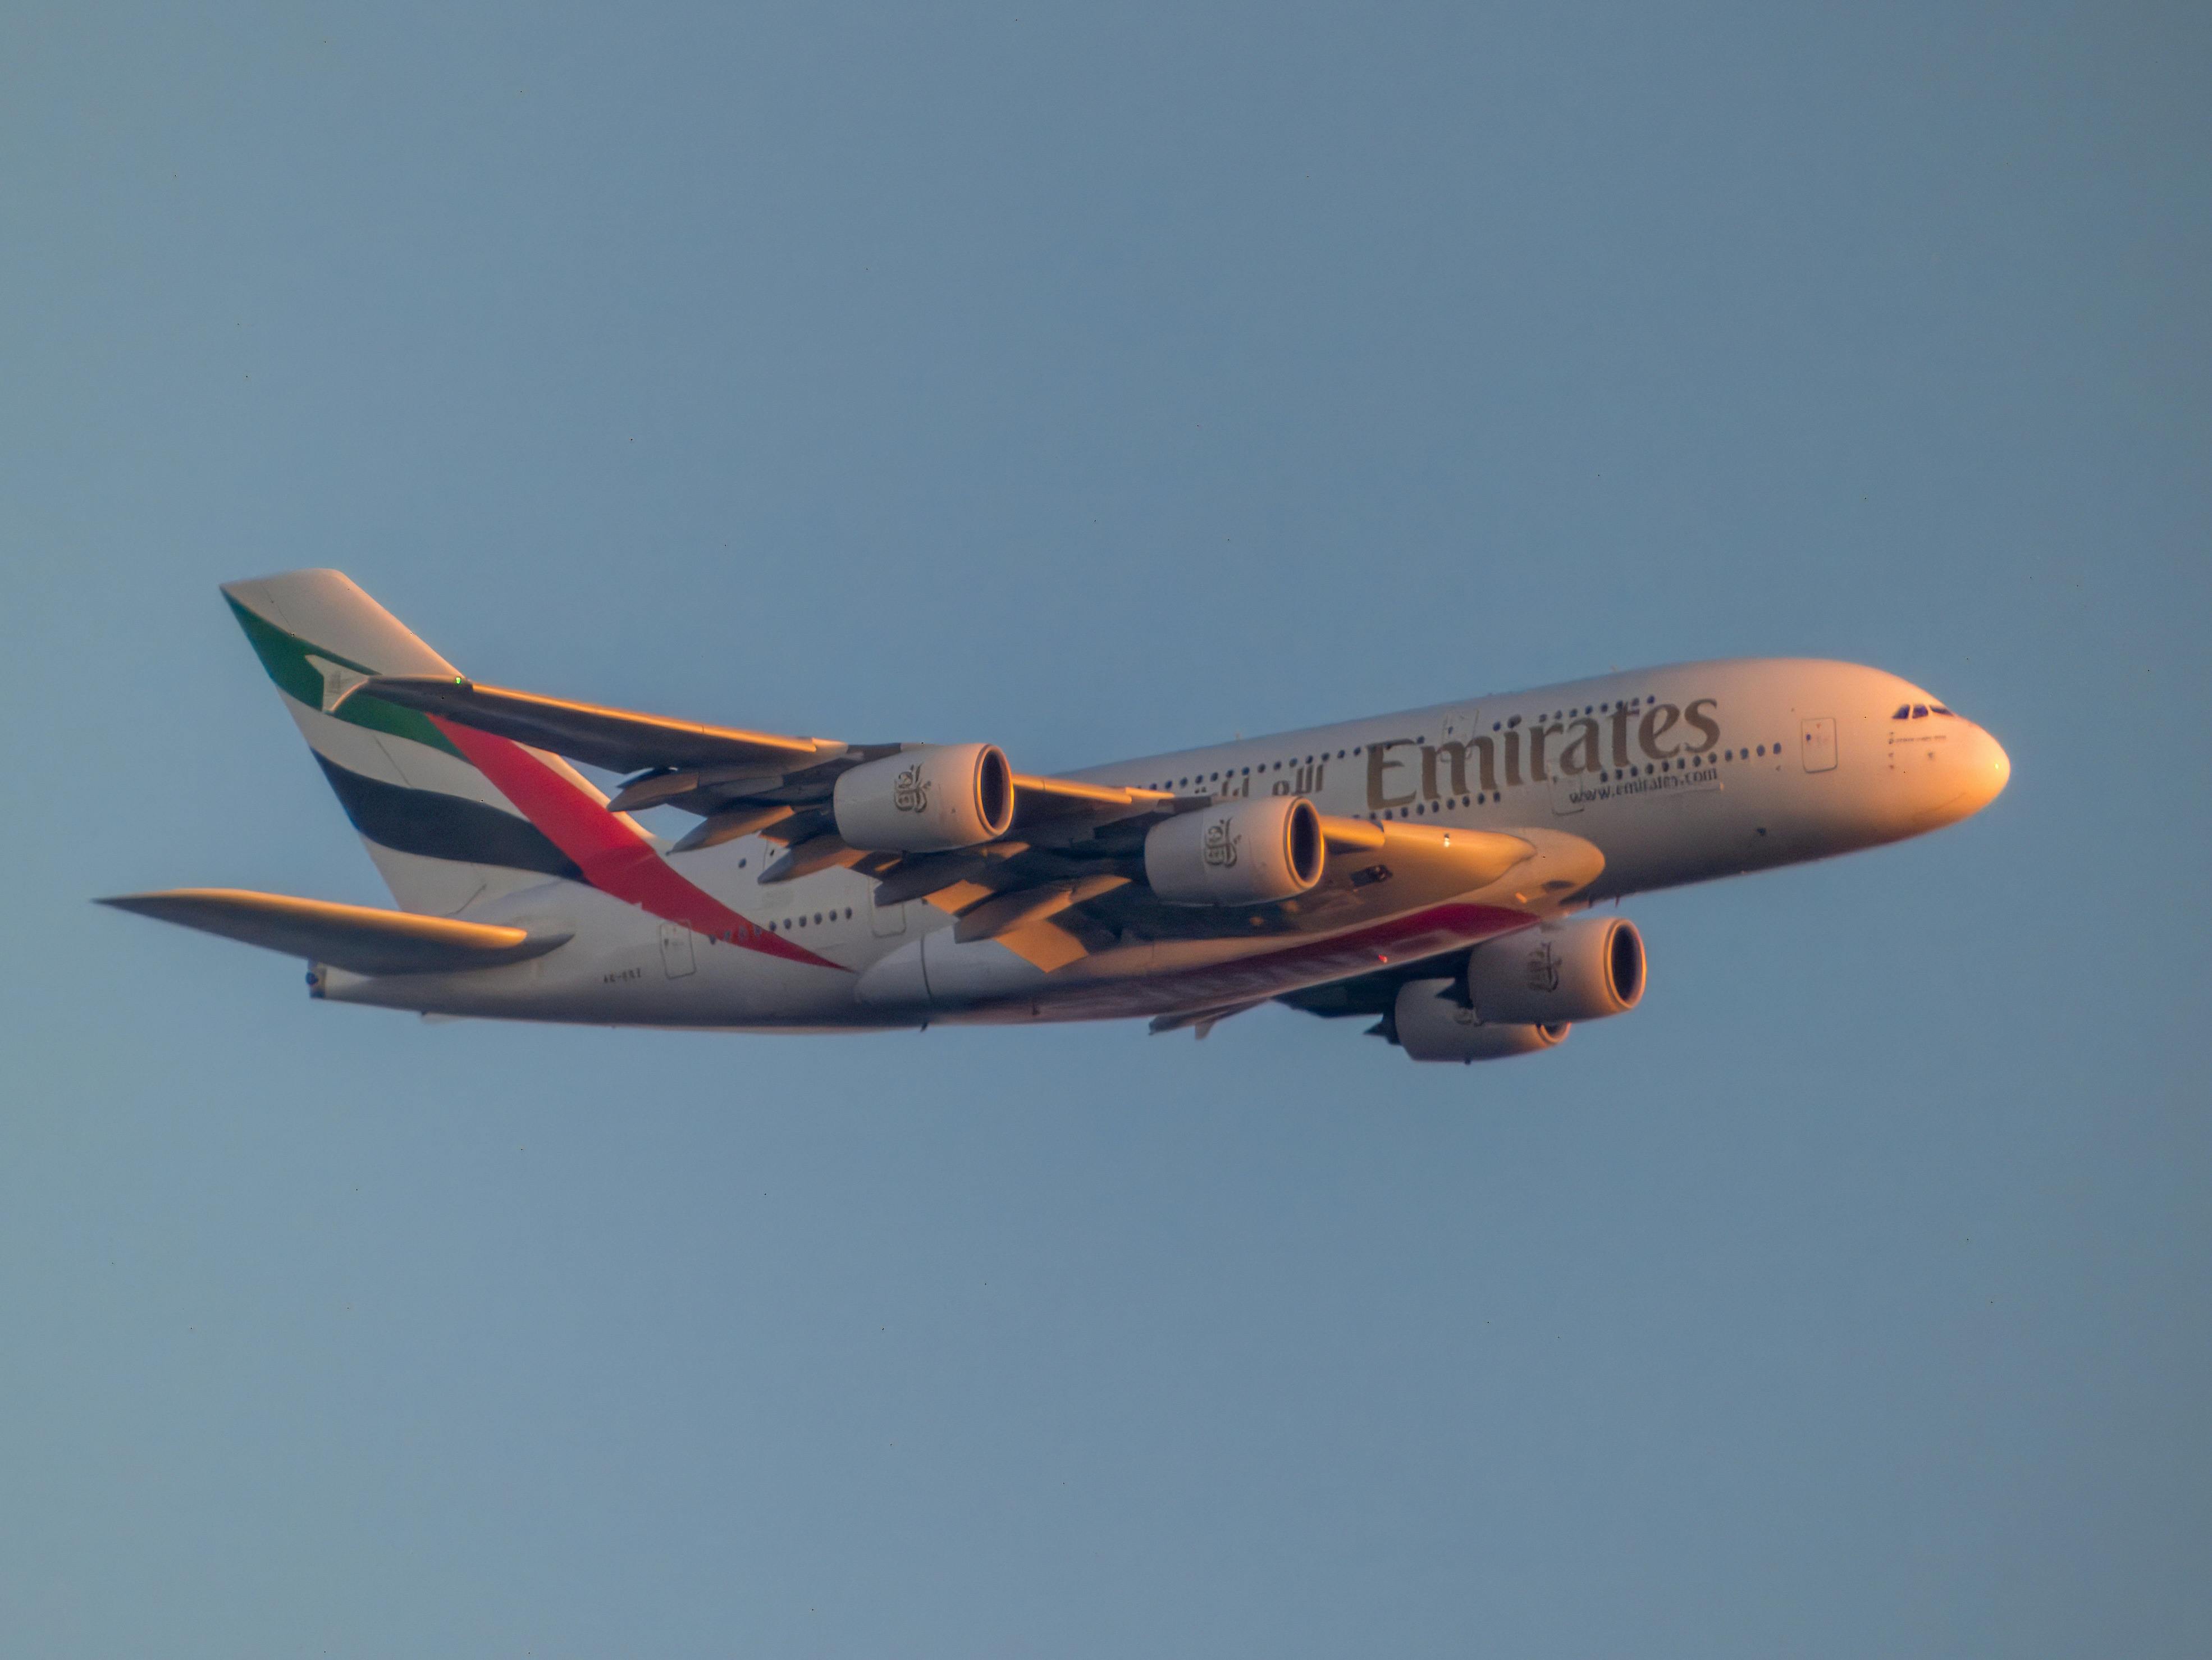
sky, aircraft, fixed wing aircraft, air travel, airliner, wing, airline, wide body aircraft, aviation, jet engine, aircraft engine, aerospace engineering, jet aircraft, flap, flight, aerospace manufacturer, public transport, airbus a380, monoplane, fin, travel, airbus, takeoff, boeing, freight transport, narrow body aircraft, turbine, landing